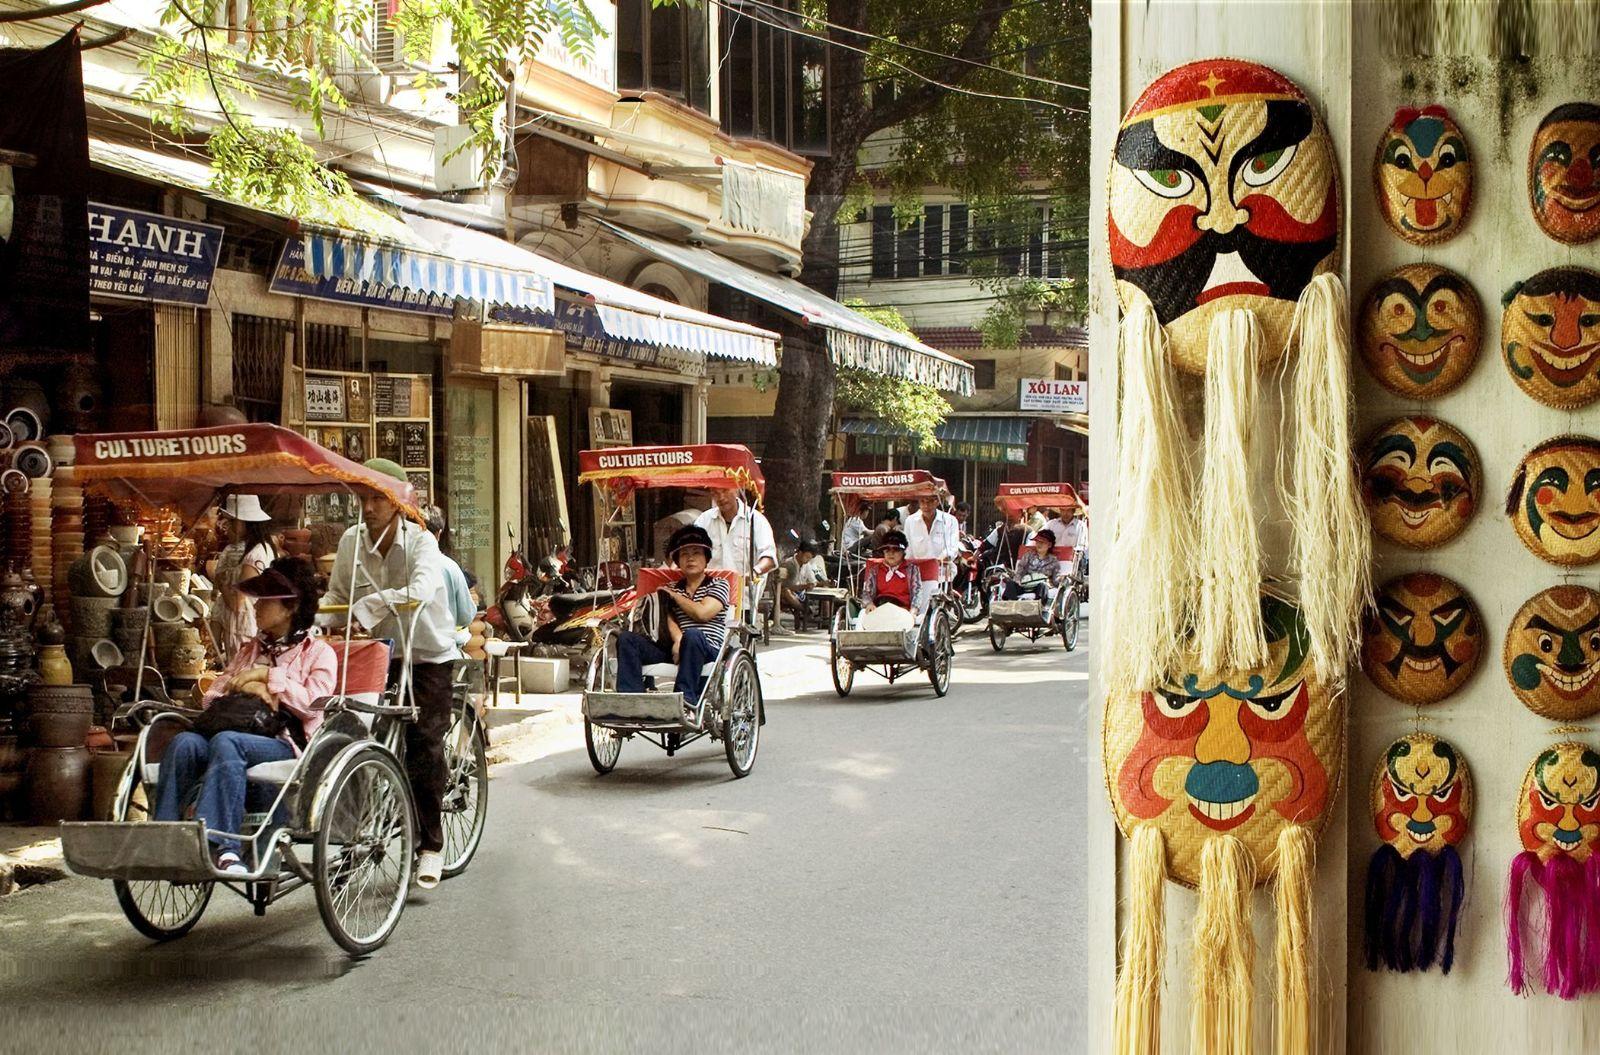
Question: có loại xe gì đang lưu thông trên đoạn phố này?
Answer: xe xích lô